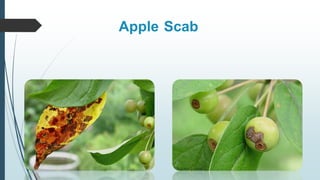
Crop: apple
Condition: scab